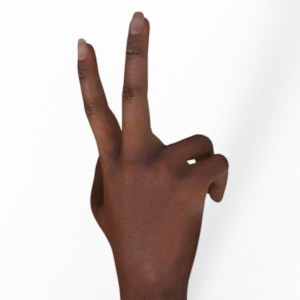
Label: scissors